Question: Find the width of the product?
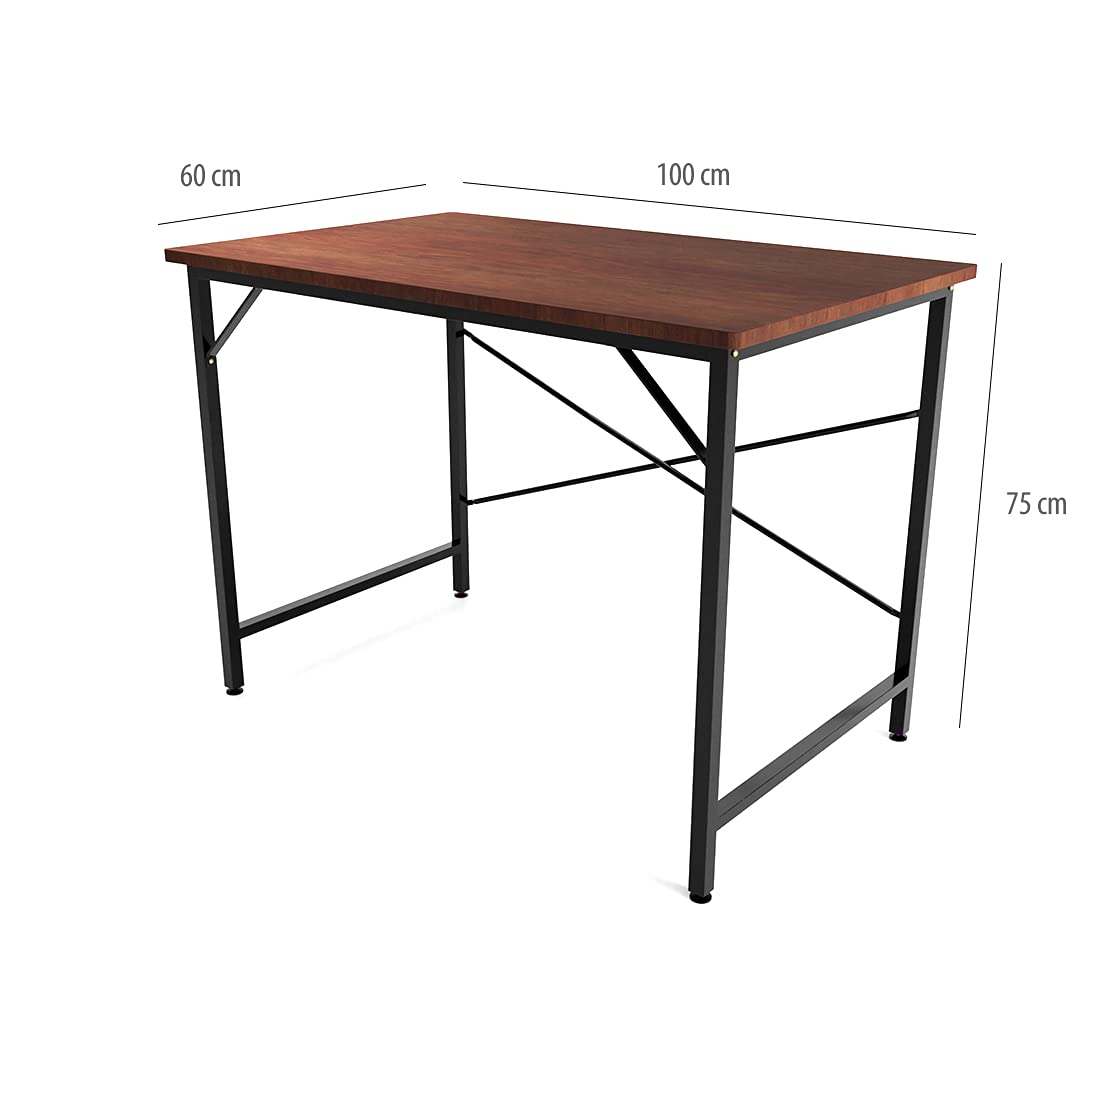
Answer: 100.0 centimetre